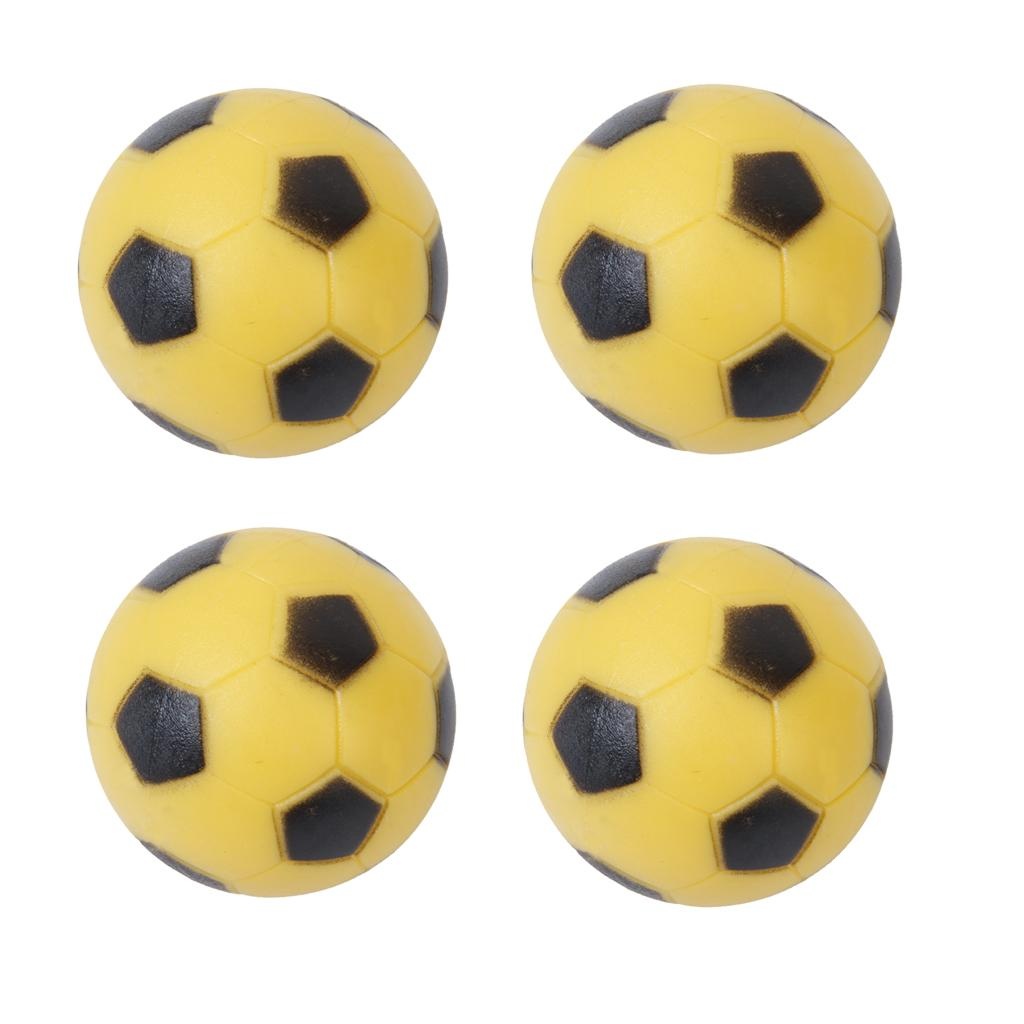
4pcs 36mm Soccer Table Foosball Football Fussball Replacement Ball Yellow Black
Standard replacement Foosball balls to keep on hand, or to replace lost ones. This replacement foosbal ball is Suitable for use on all full size foosball tables. The diameter of this foosball is 36mm Descriptions: Standard black and white engraved soccer style foosball Bring a little flair of the beautiful game back home to your table Neat replacement for your old, worn-out foosball Suit for 1.4m table Diameter: 36mm / 1.41 inch Material: Hard Plastic Color: Yellow black Package includes: 4 x Foosball Ball
Brand: SFC
Category: Sporting Goods > Indoor Games > Foosball > Foosball Balls